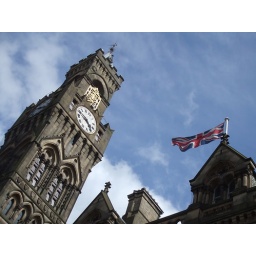
Beneath this fine canopy we call the sky. The clock tower is based on the Palazzo Vecchio in Florence.